Chester concession

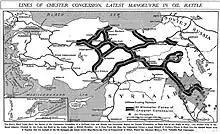
Map from May 1923, Asia magazine

The Chester concession, approved by the congress of the newly founded Republic of Turkey on April 10, 1923, would have allowed United States development of oil and railways. The United States Senate refused to ratify the treaty, and consequently Turkey annulled the concession.